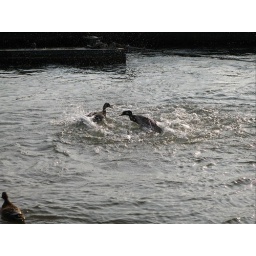
Two male ducks fighting over bread crumbs.